Jørgen Munkeby

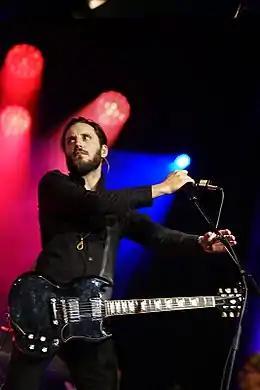
Munkeby in Aarhus, Denmark (2018)

Munkeby formed Shining as a jazz quartet in 1999, together with fellow students from the Norwegian Academy of Music, Morten Qvenild, Torstein Lofthus and Aslak Hartberg. He played flute, alto flute, tenor saxophone, bass clarinet and keyboards in jazz band Jaga Jazzist (1994–2002), where he was one of the main composers on the album "A Livingroom Hush", which was named the best jazz album of 2002 by the BBC. He also plays in the bands Damp and Chrome Hill, and worked with Motorpsycho, Enslaved, Ihsahn, In Lingua Mortua, Bertine Zetlitz, Big Bang, Superfamily, Grand Island, Jim Stärk, Casualties of Cool, and Emperor among others.